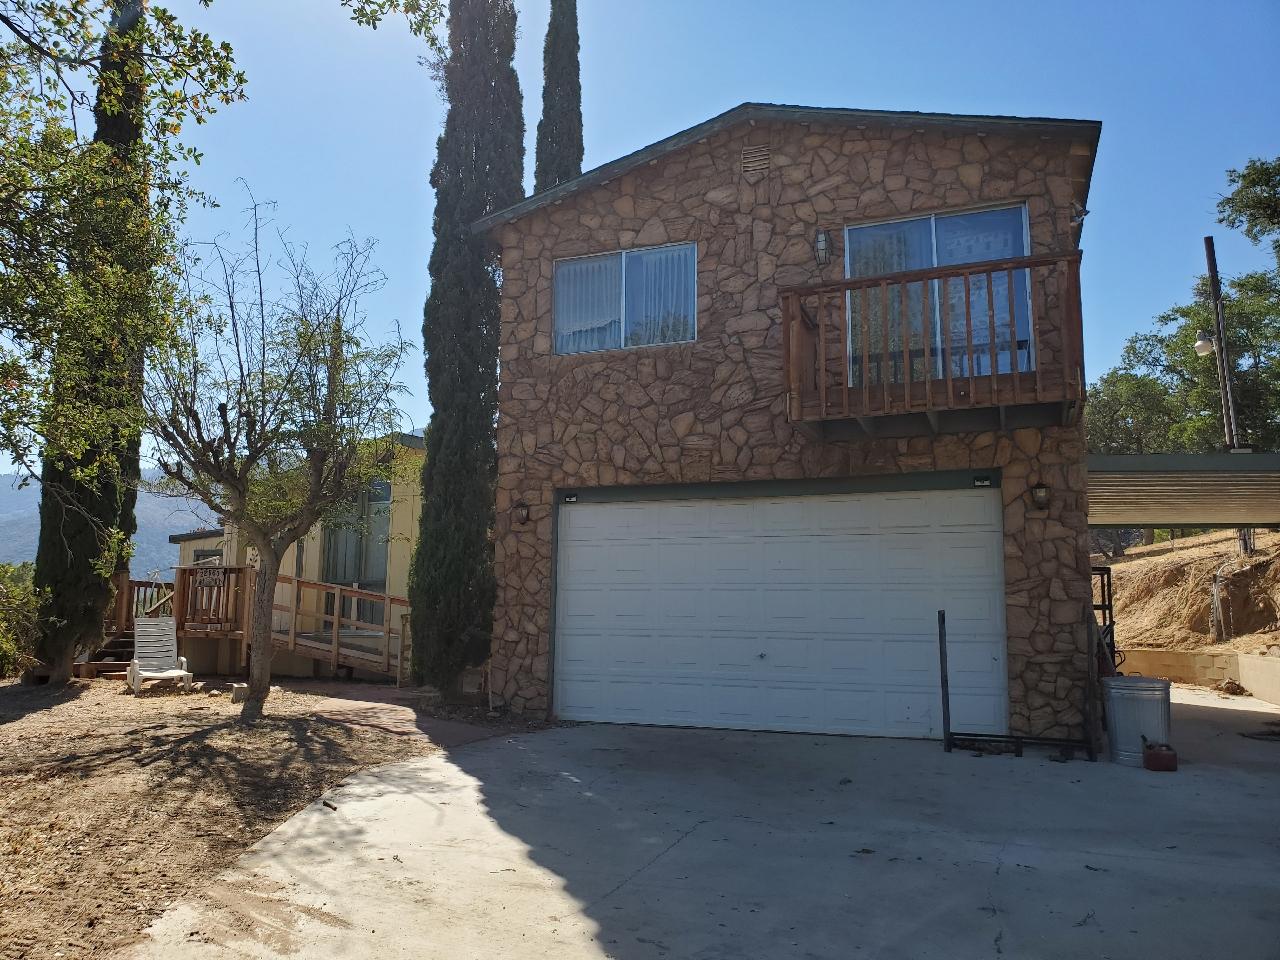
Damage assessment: no_damage